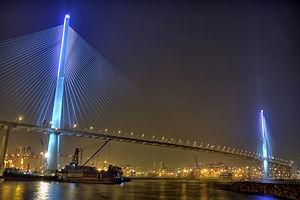
Le pont de Stonecutters sur le cannal de Rambler à Hong Kong
Le pont de Stonecutters est un pont à haubans franchissant le canal de Rambler à Hong Kong et reliant les îles de Tsing Yi et de Ngong shuen chau, ou Stonecutters en anglais, signifiant tailleurs de pierre. Mis en service le dimanche 20 décembre 2009, il est depuis cette date le deuxième pont à haubans le plus grand au monde avec une portée de 1 018 mètres, derrière le pont de Sutong dont la portée est de 1 088 mètres.